William Bannon

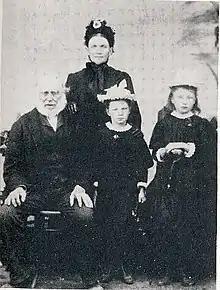
William and Harriet Bannon, with Florence and Mary Hancox (grandchildren)

William Bannon married Harriet Shattock in 1857. Harriet was a servant, originally from Somerset, who travelled from Plymouth with a family on board the Blackwall Clipper ‘Sussex' via Port Phillip Bay, arriving October 1855.